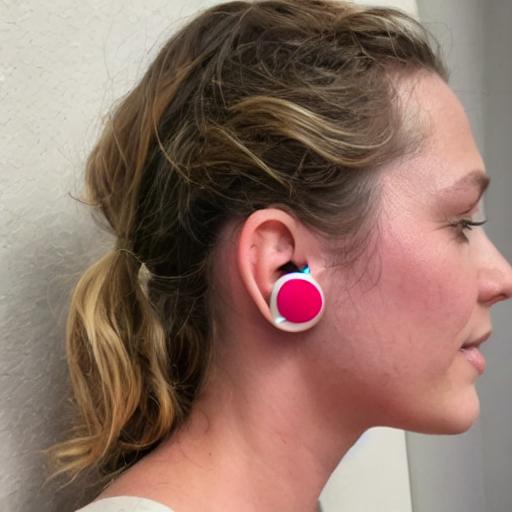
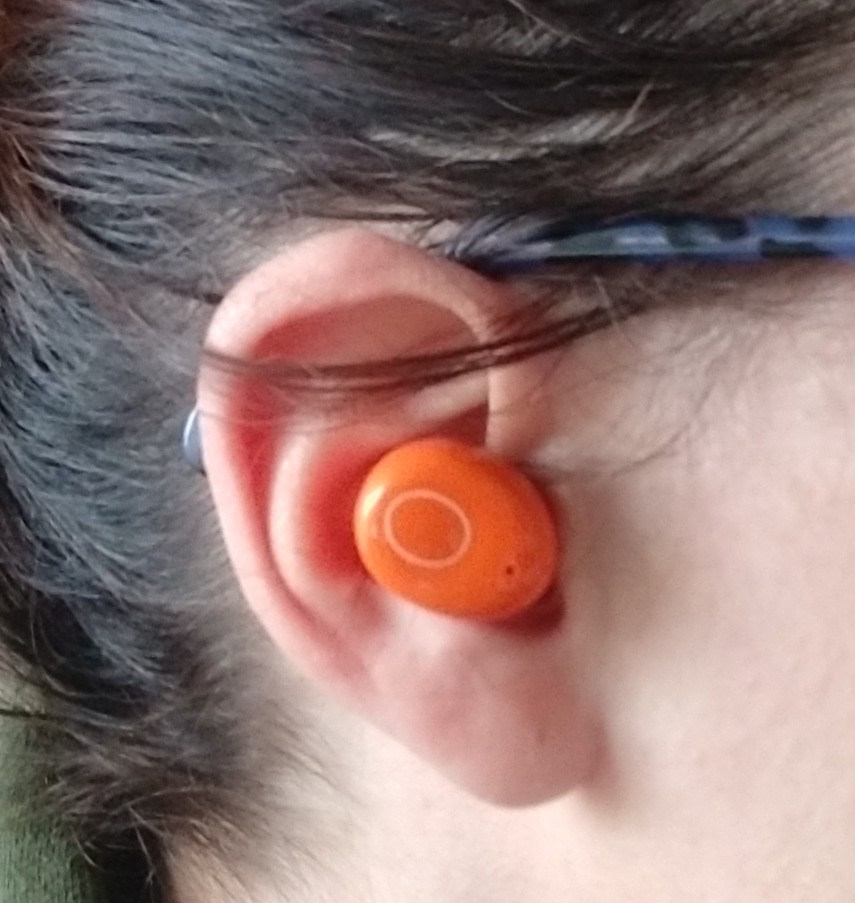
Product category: earbuds
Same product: no